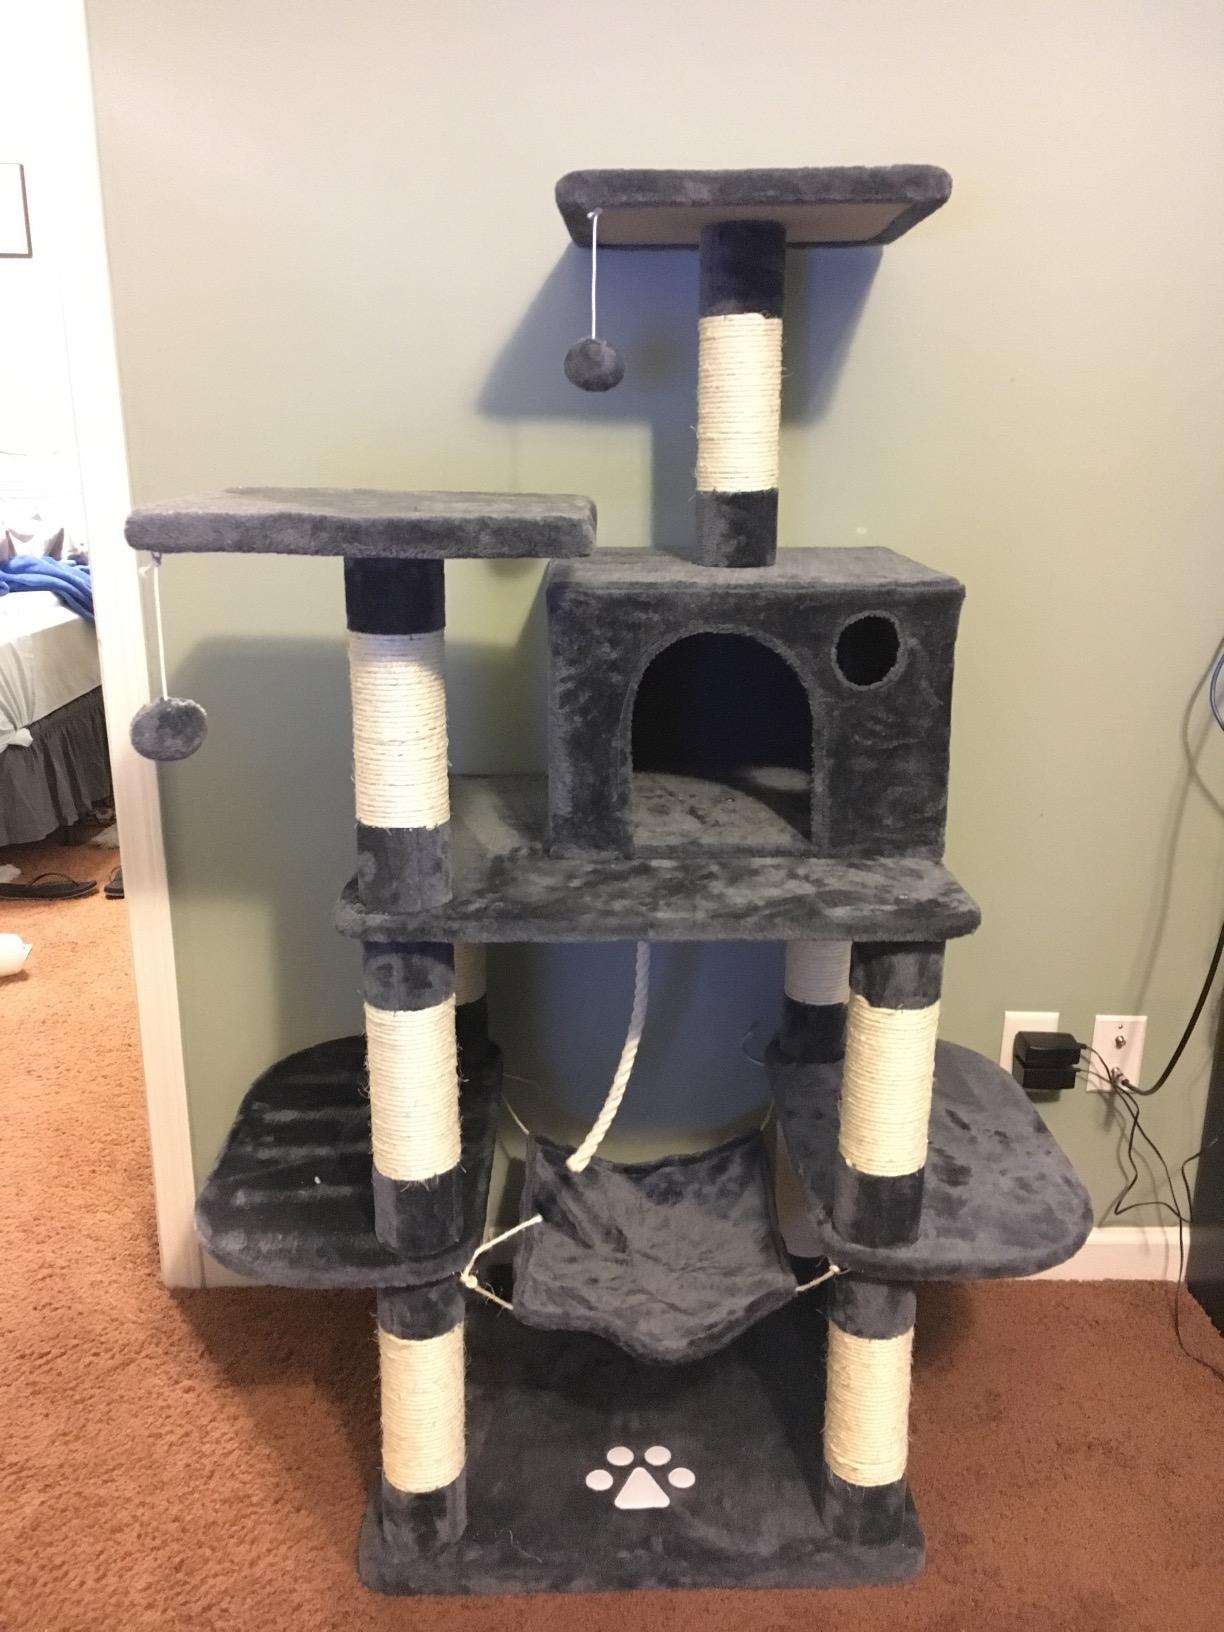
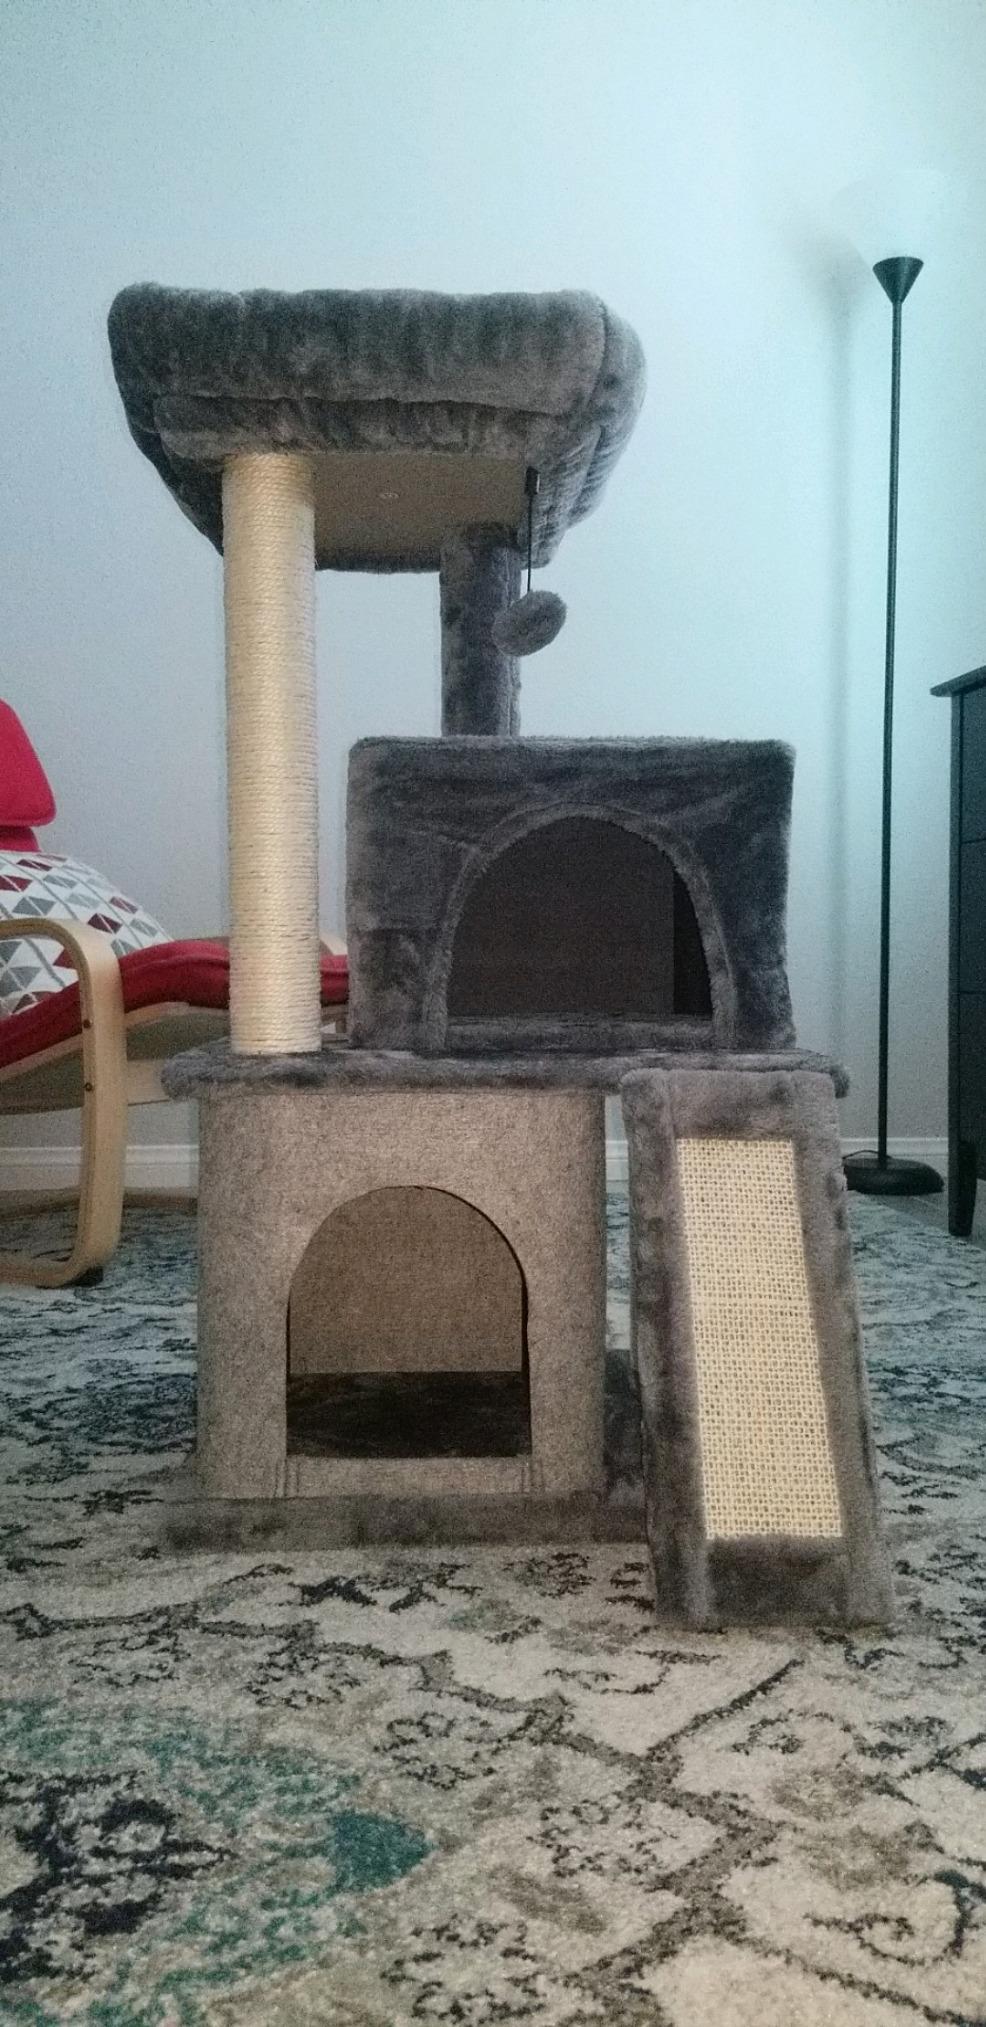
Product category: items_cat tree
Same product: no